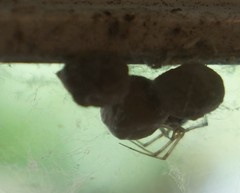
Species: Parasteatoda_tepidariorum